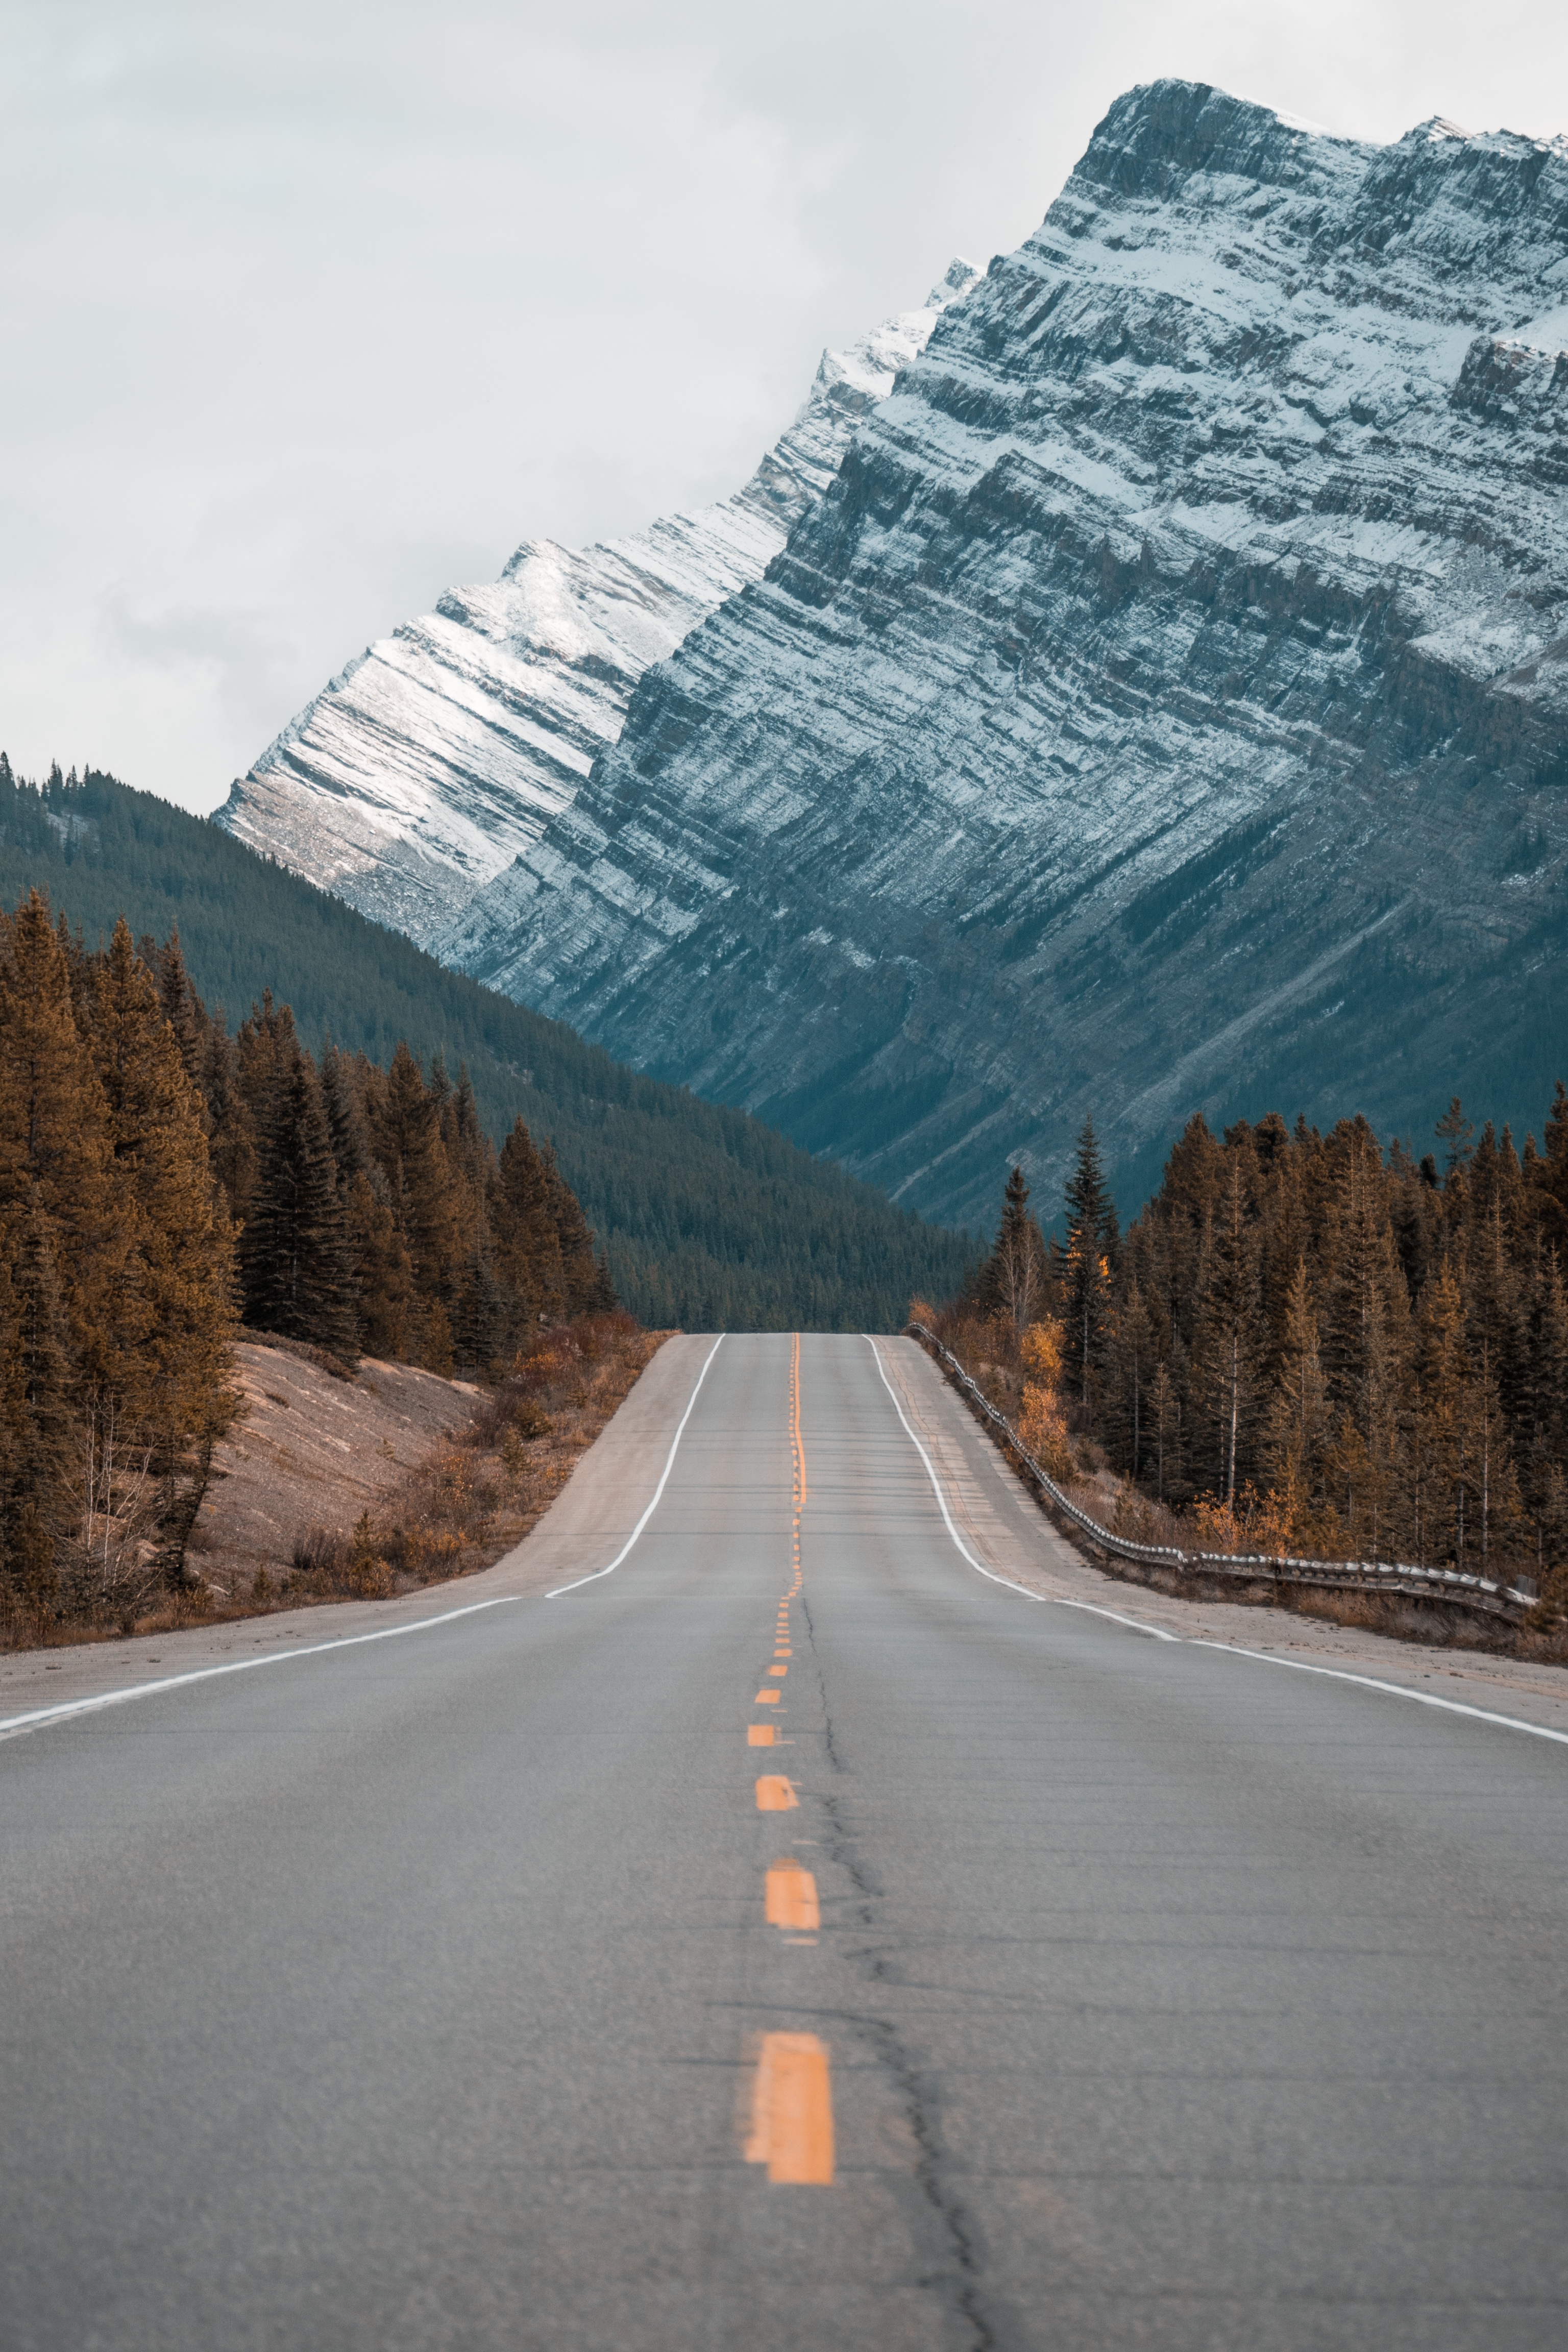
tree, forest, mountain, snow, winter, cloud, road, highway, mountain range, lane, road trip, infrastructure, mountain pass, mountainous landforms, controlled access highway